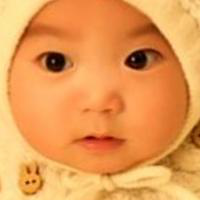
Age group: age 01-10